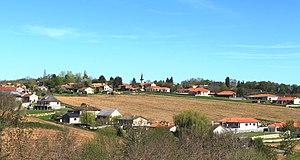
Oléac-Debat (Hautes-Pyrénées)
Oléac-Debat est une commune française située dans le département des Hautes-Pyrénées, en région Occitanie.